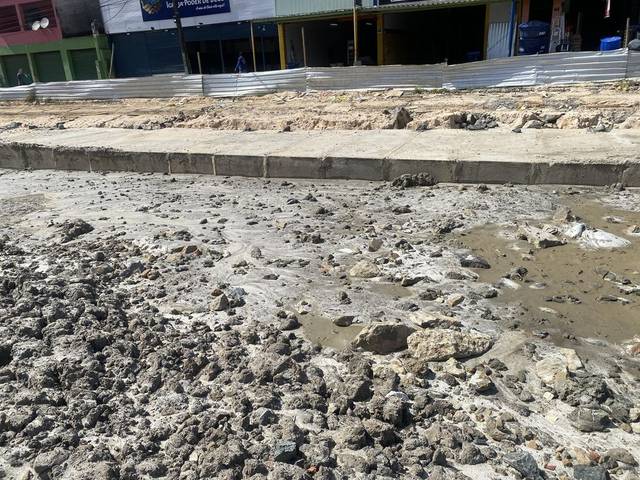
Region: Brazil
Coordinates: -14.787, -39.047